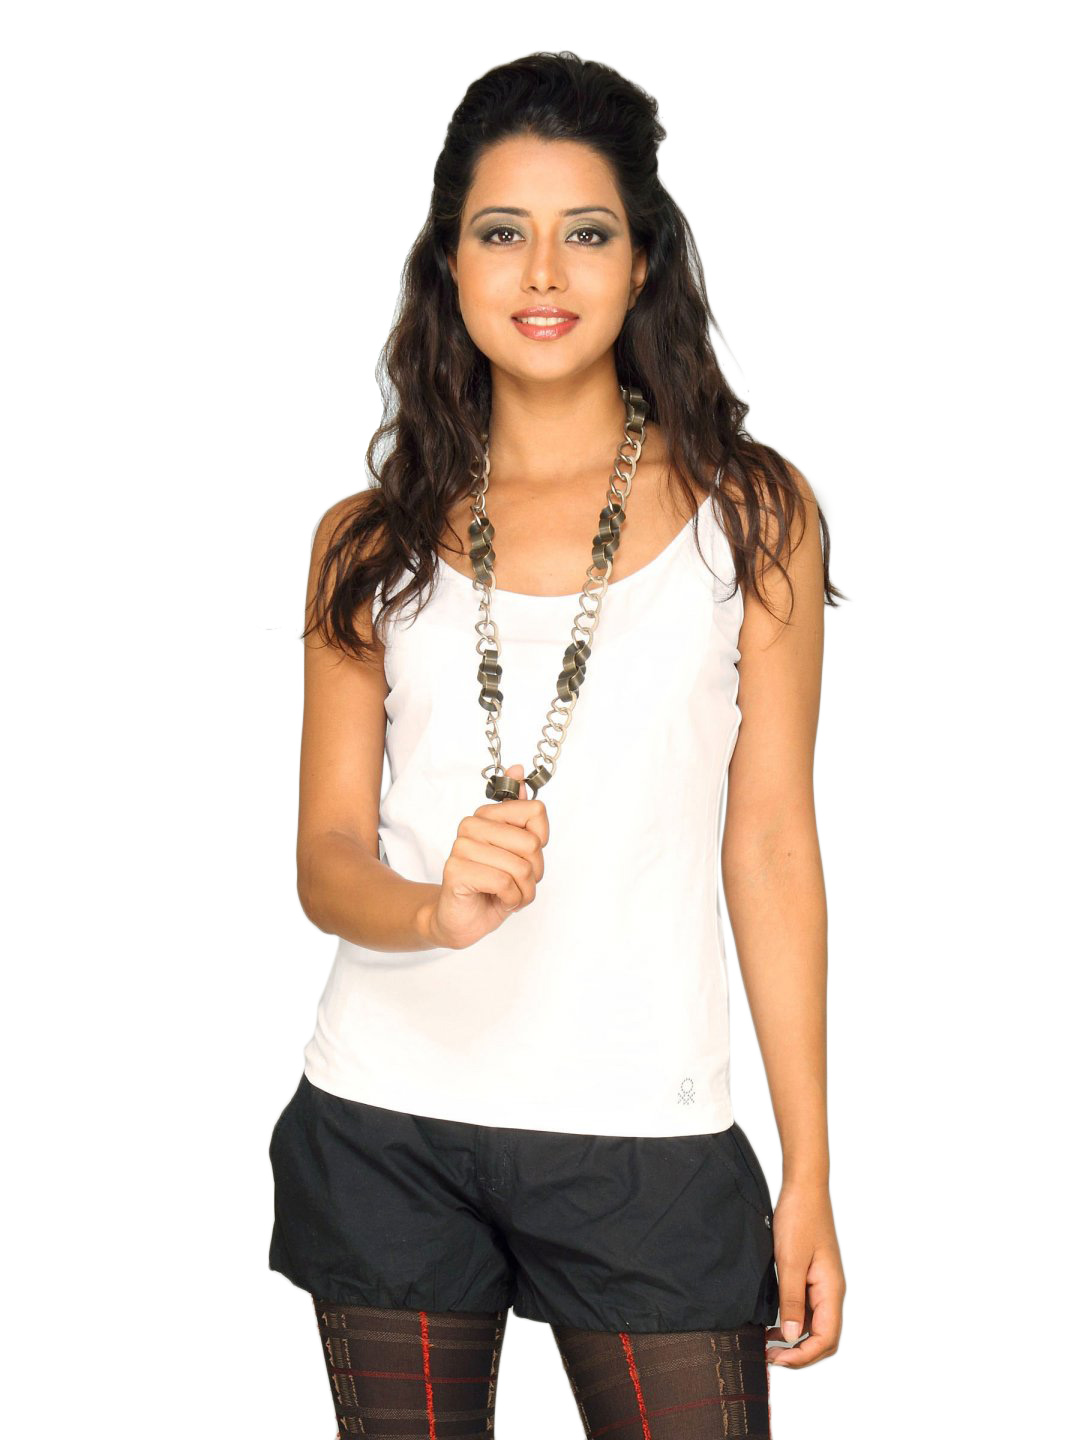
UCB Women's Basic Spaghetti White Top
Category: Apparel / Topwear / Tops
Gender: Women
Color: White
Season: Summer 2011
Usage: Casual